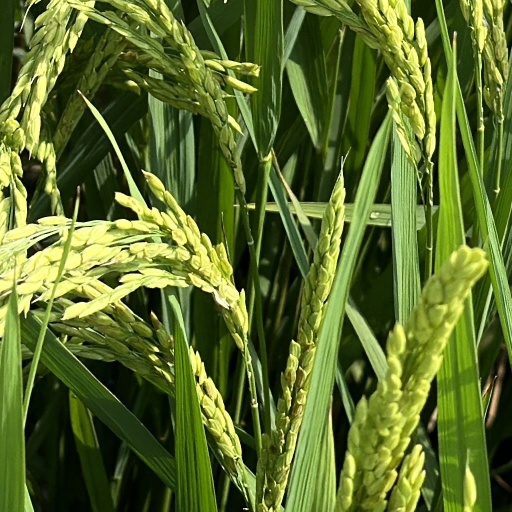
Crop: rice